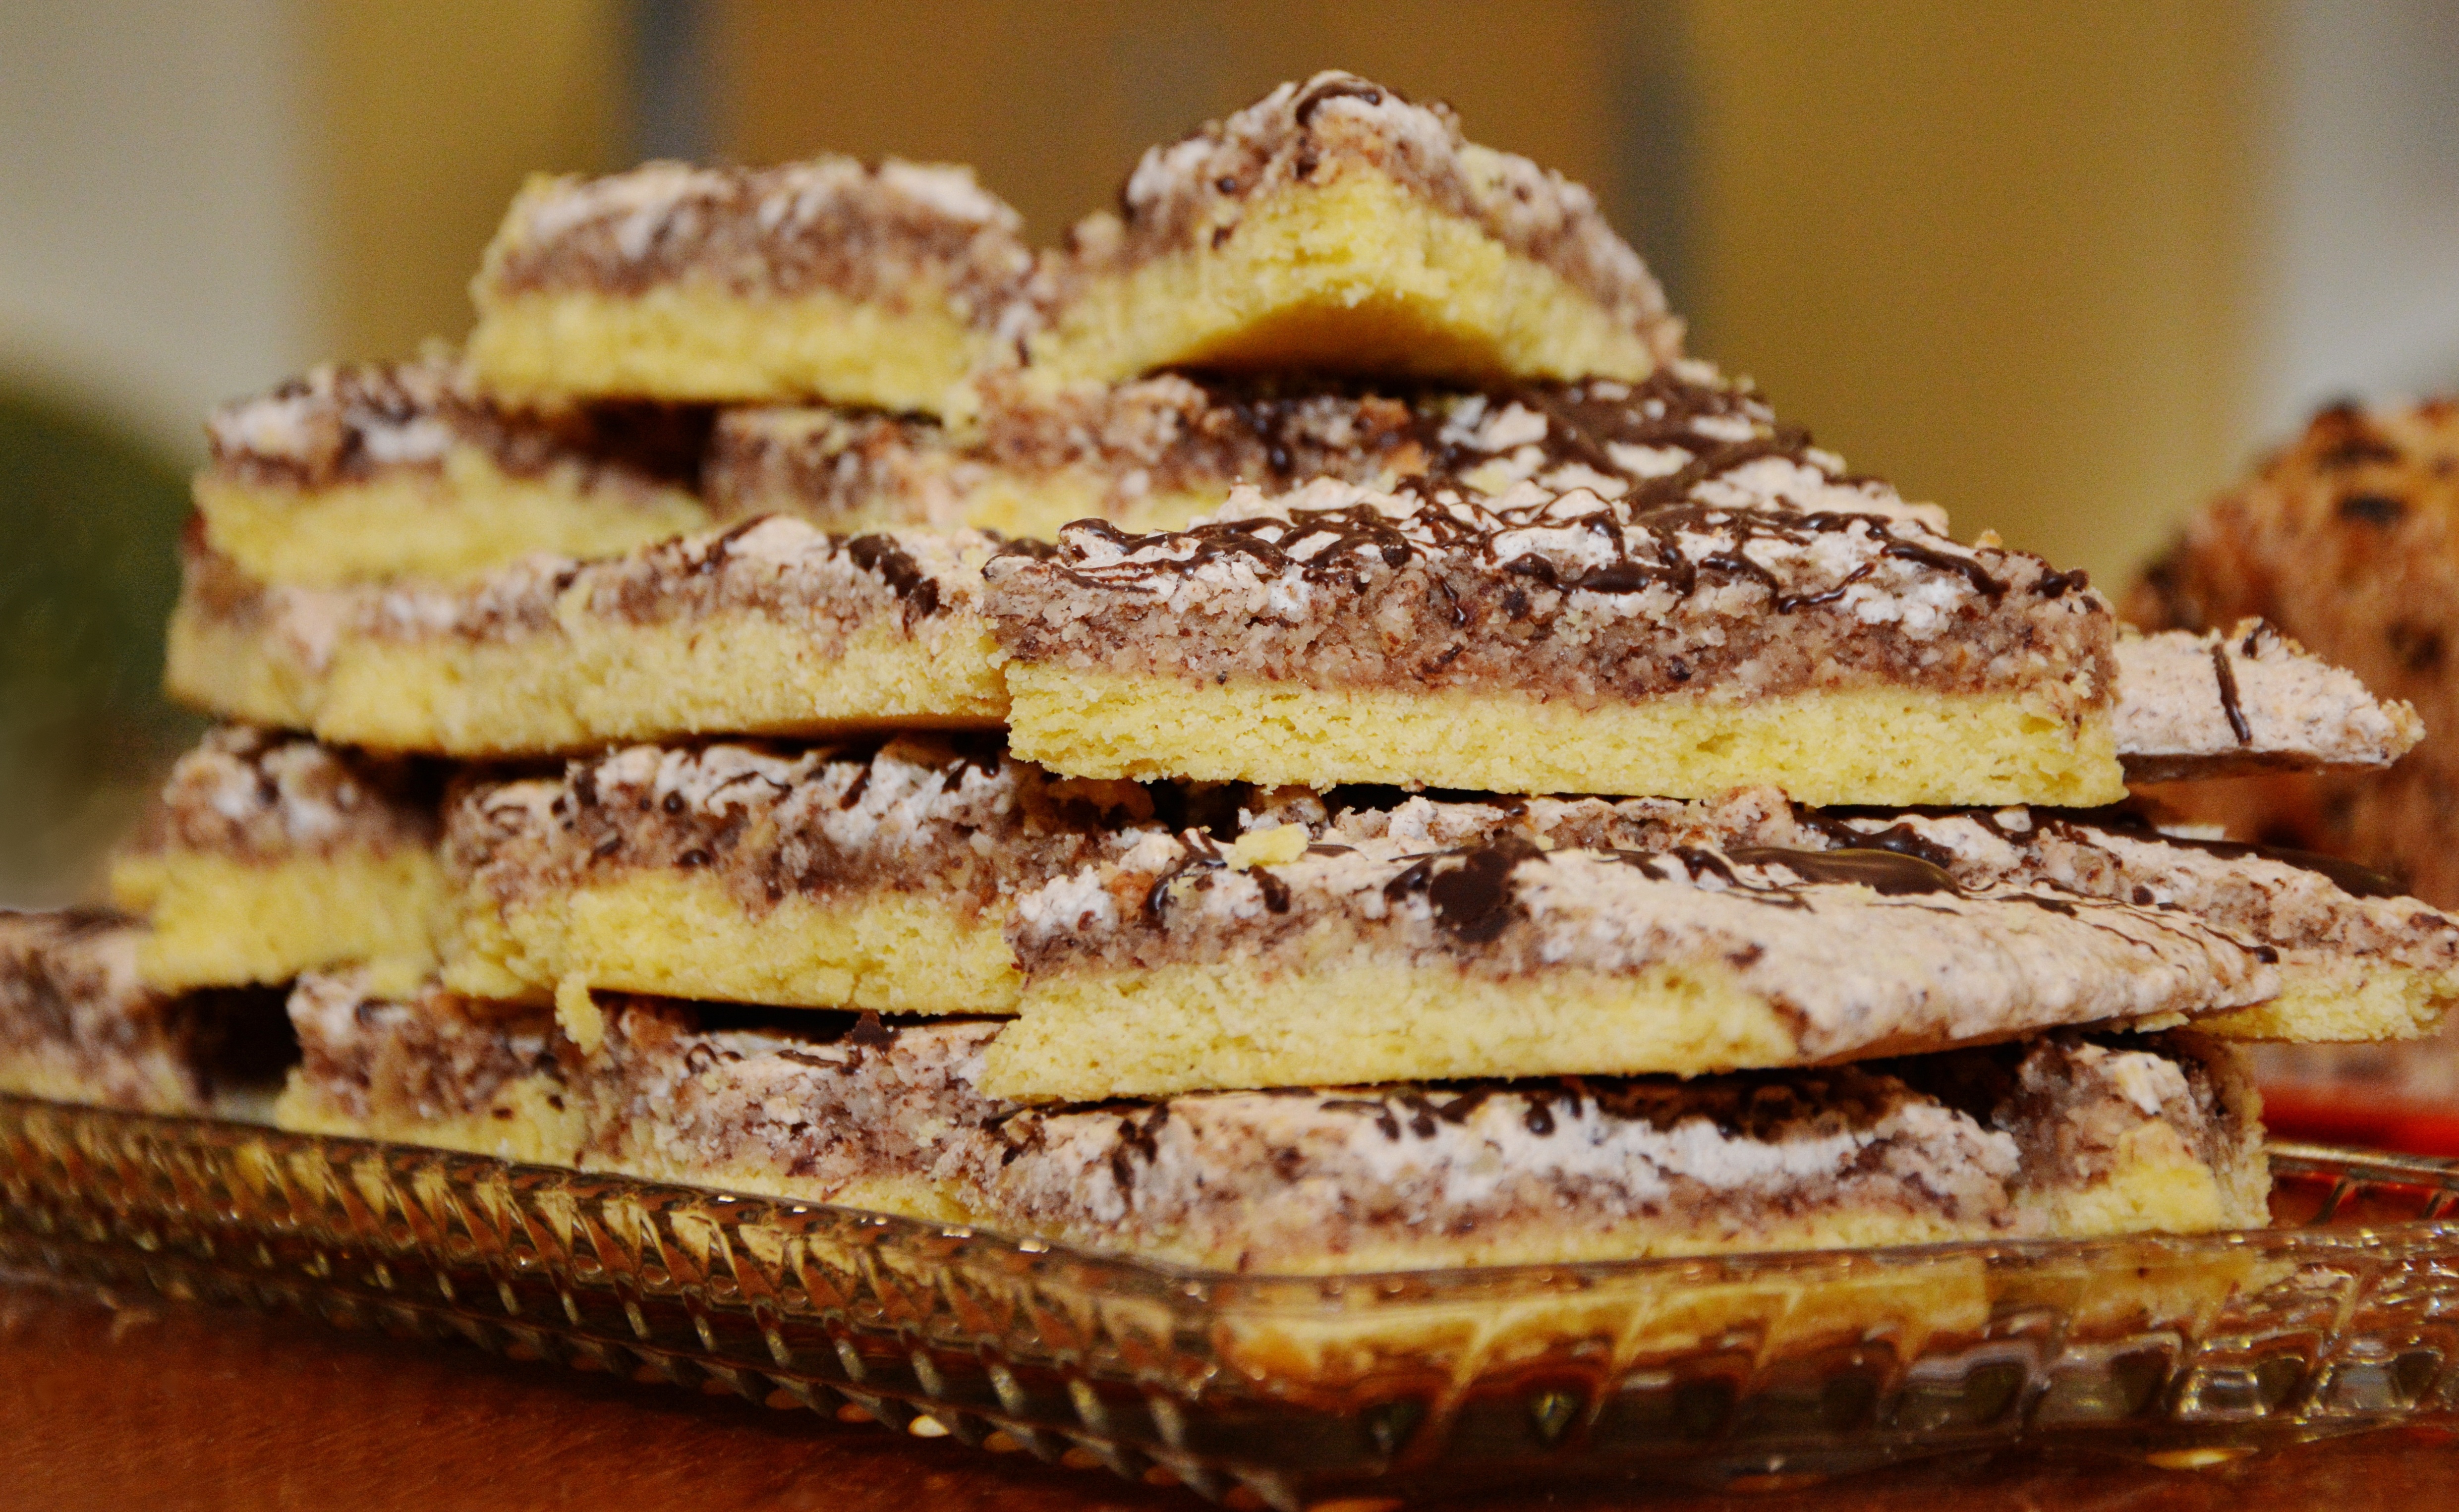
sweet, dish, meal, food, produce, nut, stack, breakfast, baking, dessert, cuisine, cake, homemade, bakery, baked, bake, icing sugar, festival, sugar, birthday, baked goods, walnut corners, cake plate, snack food